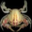
Label: cra